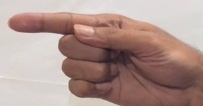
ASL sign: G